Thiruvazhmarban temple

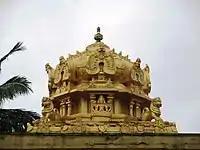
The vimanam of the temple

Thiruvazhmarban temple covers an area of about and has a five-tiered "gopuram" (gateway tower). The temple in enclosed in a rectangular enclosure surrounded by granite walls. The central shrine houses the image of the presiding deity, Thiruvazhmarban in sitting posture. There is no separate shrine for his consort Lakshmi as she is believed to reside in his chest. Surrounding the presiding deity, the images of Saptharishis are present. The images of Rama, Lakshmana and Sita are located to the right of the presiding deity. The image of Thiruvazhmarban is made of a compound of lime and granite. The sanctum also houses the images of Vishvaksenara, Kulasekara Alvar, Nataraja and Sivakami. The festival deity is made of panchaloha and all the ablution related worship practises are done only for festival deity. The shrines of Garuda, Anjaneya, Ramanuja, Vedanta Desika and Alvars are found in the second precinct. The temple tank, Soma Tirtham is located outside the main shrine. A hall named Kalyana Vimana Mandapa located near the tank houses paintings depicting Dashavatara, the ten avatars of Vishnu.